John Bradford (printer)

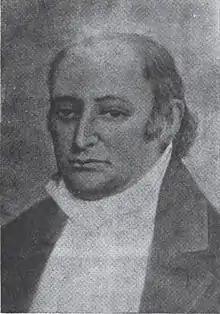
Portrait of John Bradford

John Bradford (1749–1830) was an early American settler in Kentucky, where he established himself as one of the territory's leading printers.